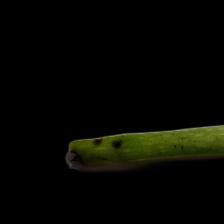
Plant: Aloe Vera